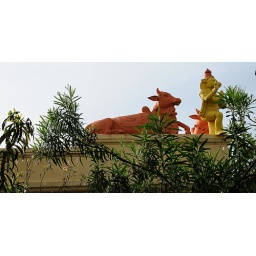
The plants below the wall in a way helped me to hide the tubelight.